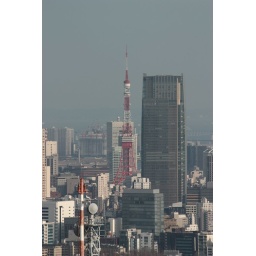
A view from the observatory on the 45th floor of the Tokyo Metropolitan Government building in the Shinjuku area of Tokyo.